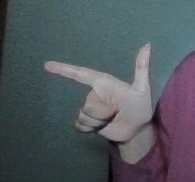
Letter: yaa